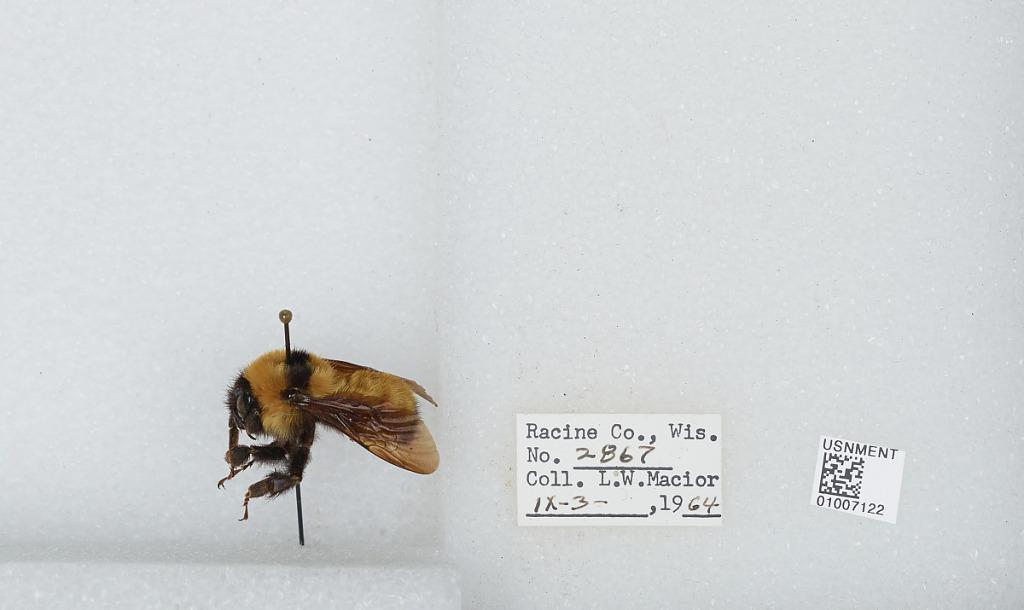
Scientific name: Bombus (Fervidobombus) fervidus fervidus (Fabricius)
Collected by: L. Macior
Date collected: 1964-9-3
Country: United States
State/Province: Wisconsin
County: Racine
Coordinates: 42.78, -87.76